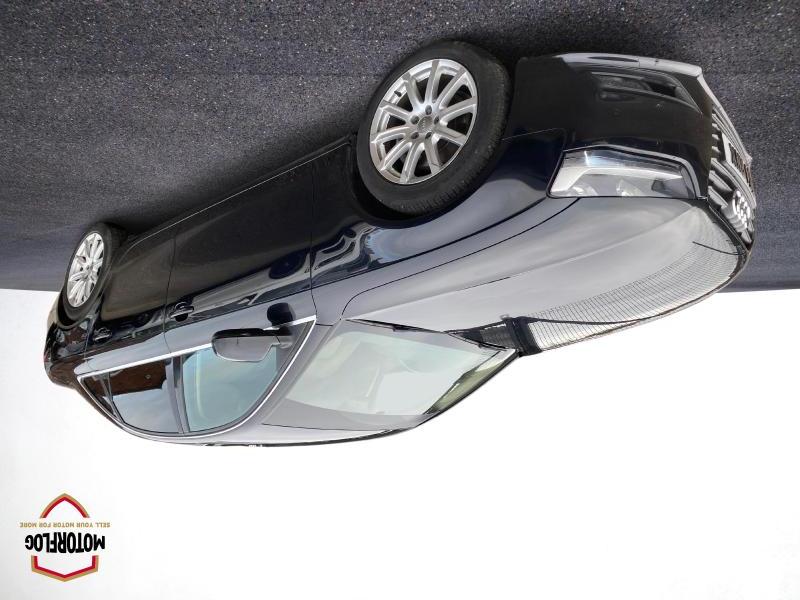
Aucun dommage détecté.
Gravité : aucun